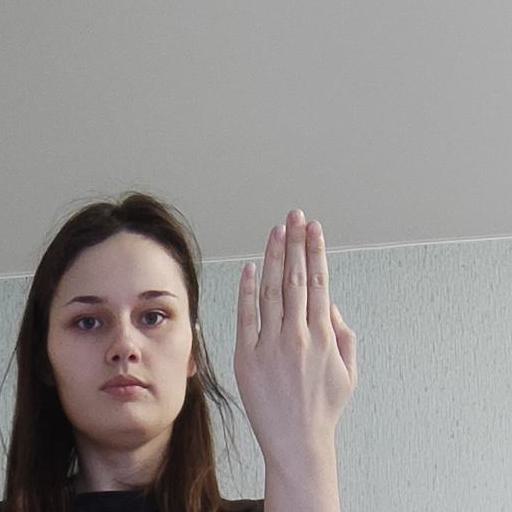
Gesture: stop_inverted